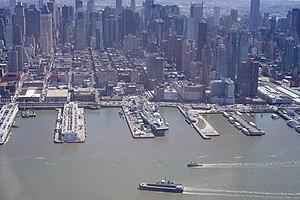
Le port de New York est un terme géographique regroupant l'ensemble des rivières, baies, et estuaires maritimes situés à proximité de l'embouchure de l'Hudson River, et donc au voisinage de la ville de New York. Ce terme peut aussi principalement désigner la baie de New York et ses deux parties : la Upper Bay et la Lower Bay, parfois respectivement désignés par les termes Upper Harbor et Lower Harbor.